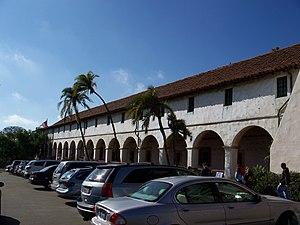
La mission de Santa Barbara est l'une des missions de Californie à être encore occupée par des pères franciscains.